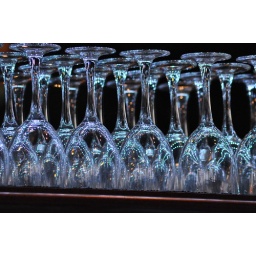
glasses in a bar